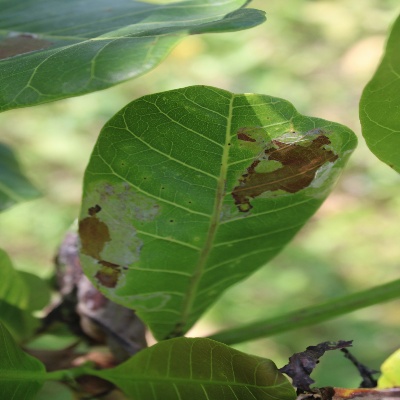
Crop: Cashew
Condition: leaf miner